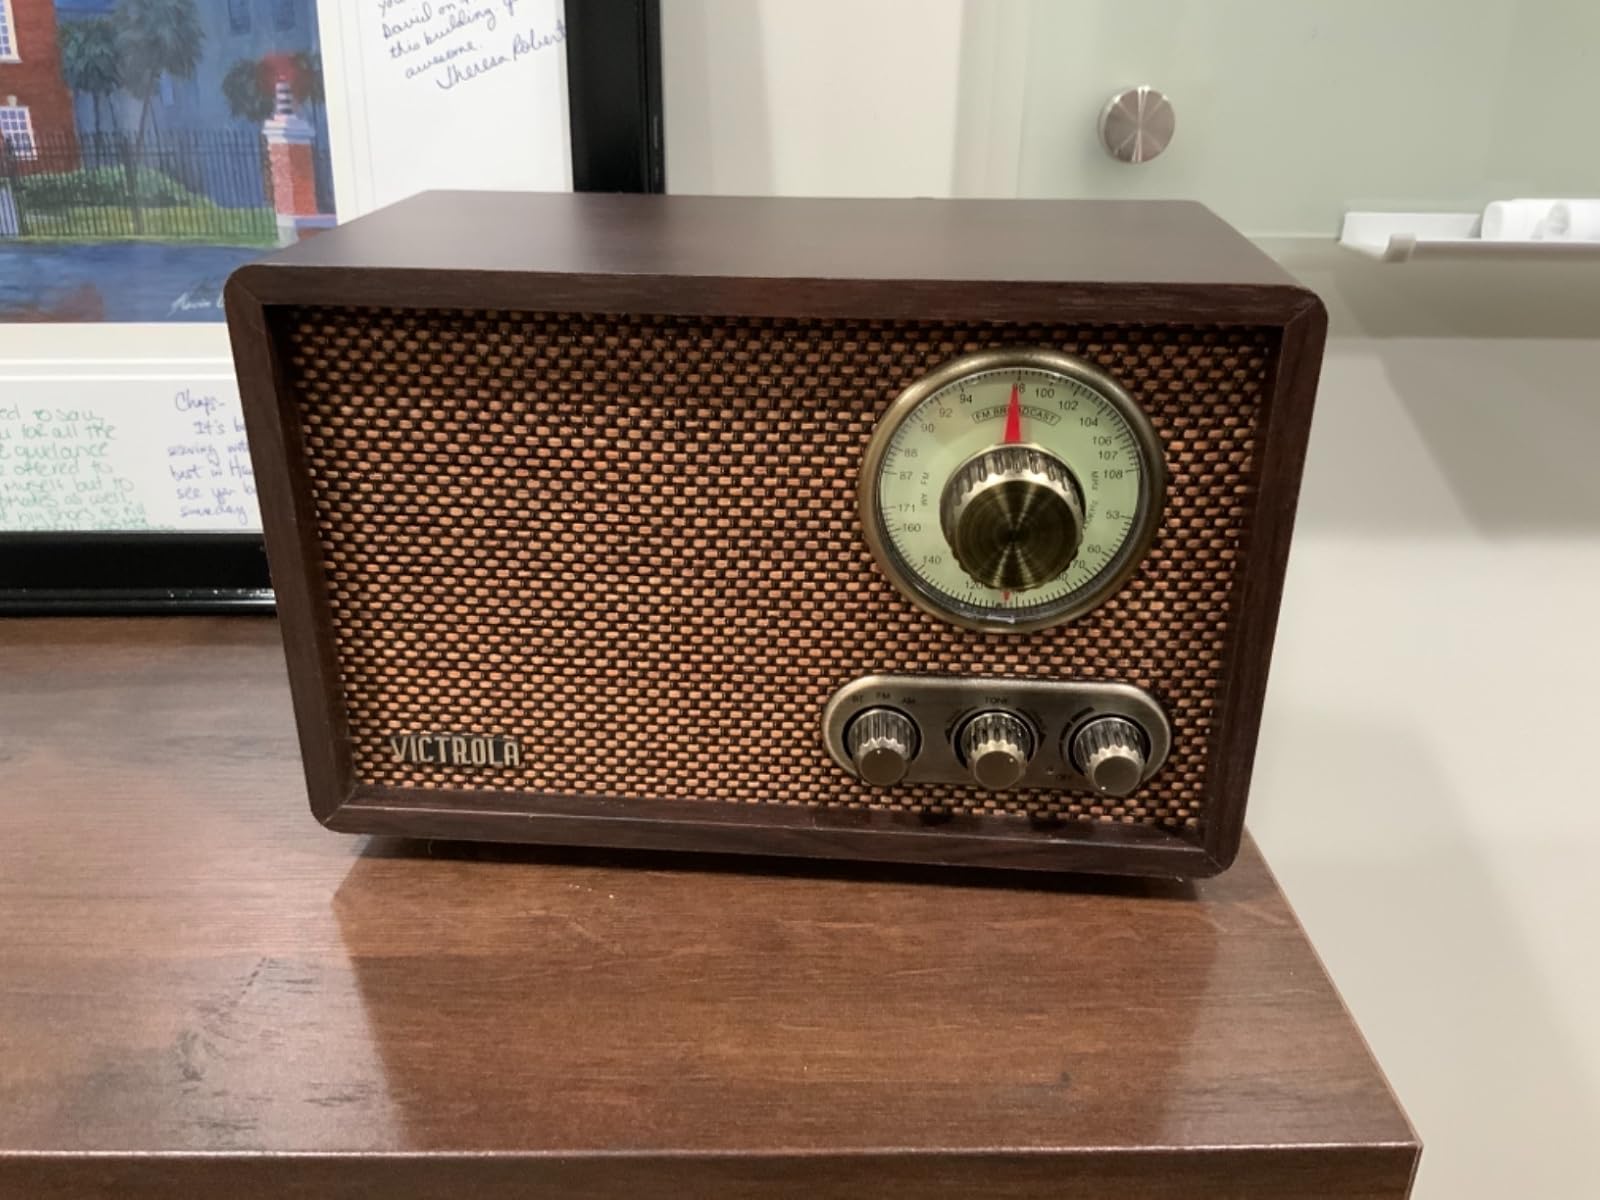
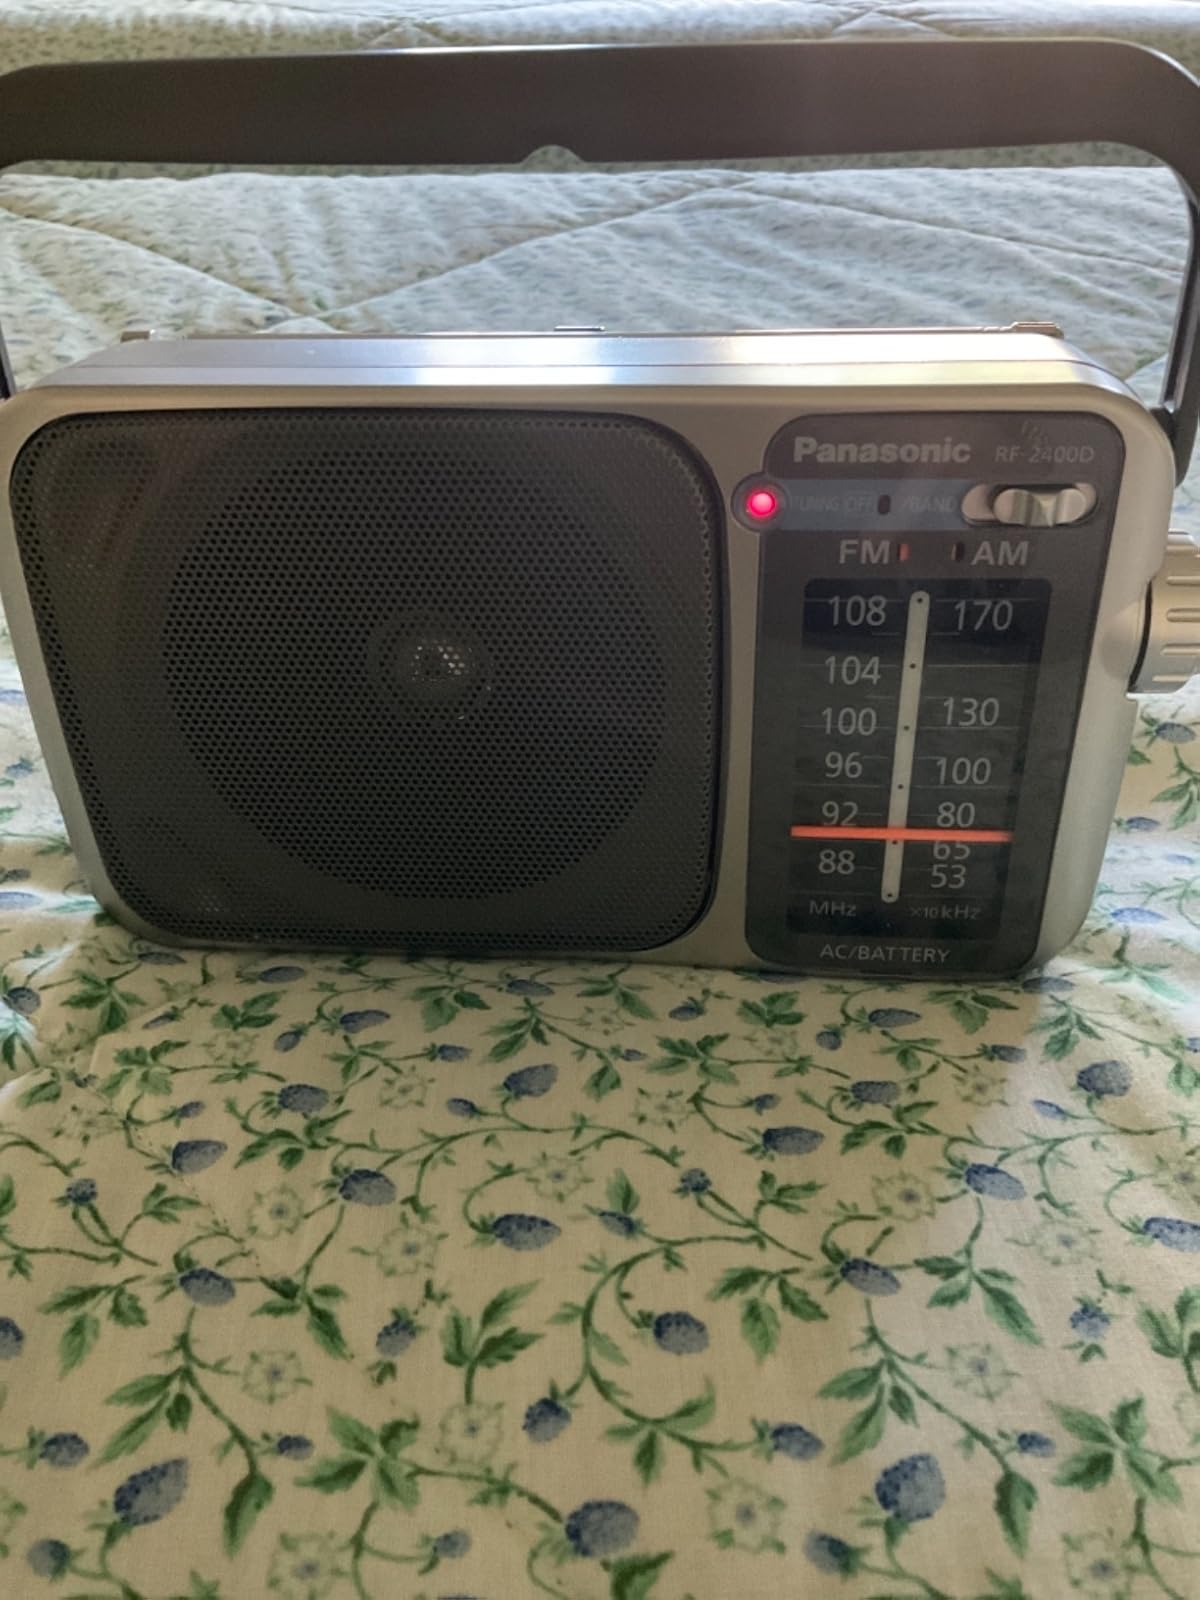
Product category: radio
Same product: no